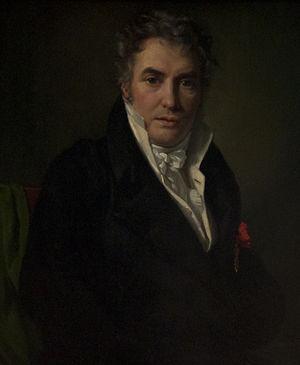
Portrait de Jacques-Louis David